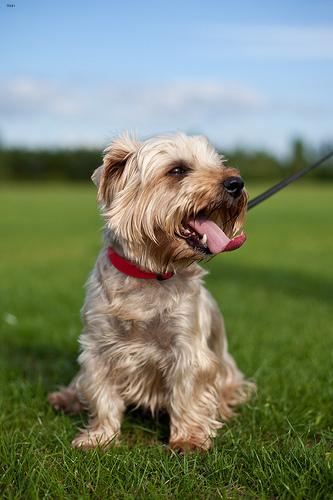
Breed: yorkshire terrier